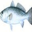
Label: trout